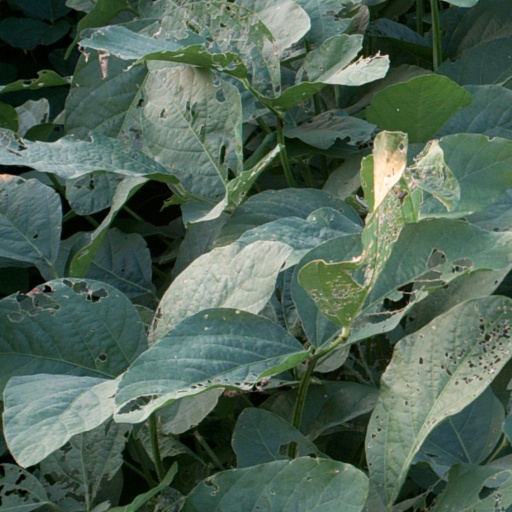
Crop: soybean